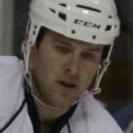
Age: 27